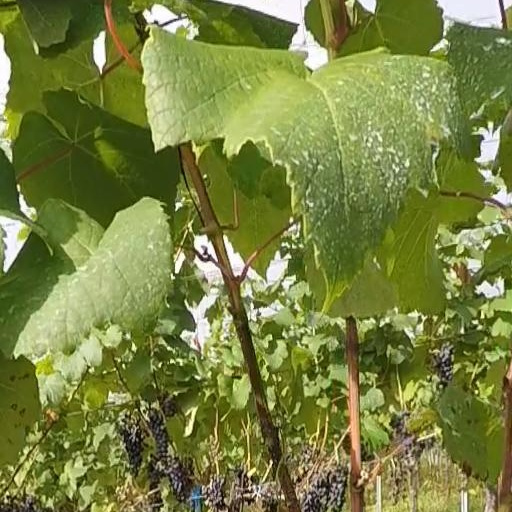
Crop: grape